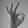
ASL letter: F